Konkona Sen Sharma

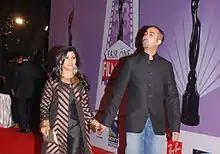
Konkona Sharma with her ex-husband Ranvir Shorey at the 53rd Filmfare Awards (2008)

Sen Sharma began 2011 with a special appearance in Vishal Bhardwaj's black comedy "7 Khoon Maaf" alongside Priyanka Chopra and Vivaan Shah. She then played the leading role in Aparna Sen's drama "Iti Mrinalini", reportedly a semi-autobiographical film directed by the acclaimed Indian director Aparna Sen, also her mother. She next appeared in Amitabh Verma's "Jackpot" opposite Ranvir Shorey, in Suman Mukherjee's adaptation of "Shesher Kobita" and Goutam Ghose's "Shunyo Awnko".